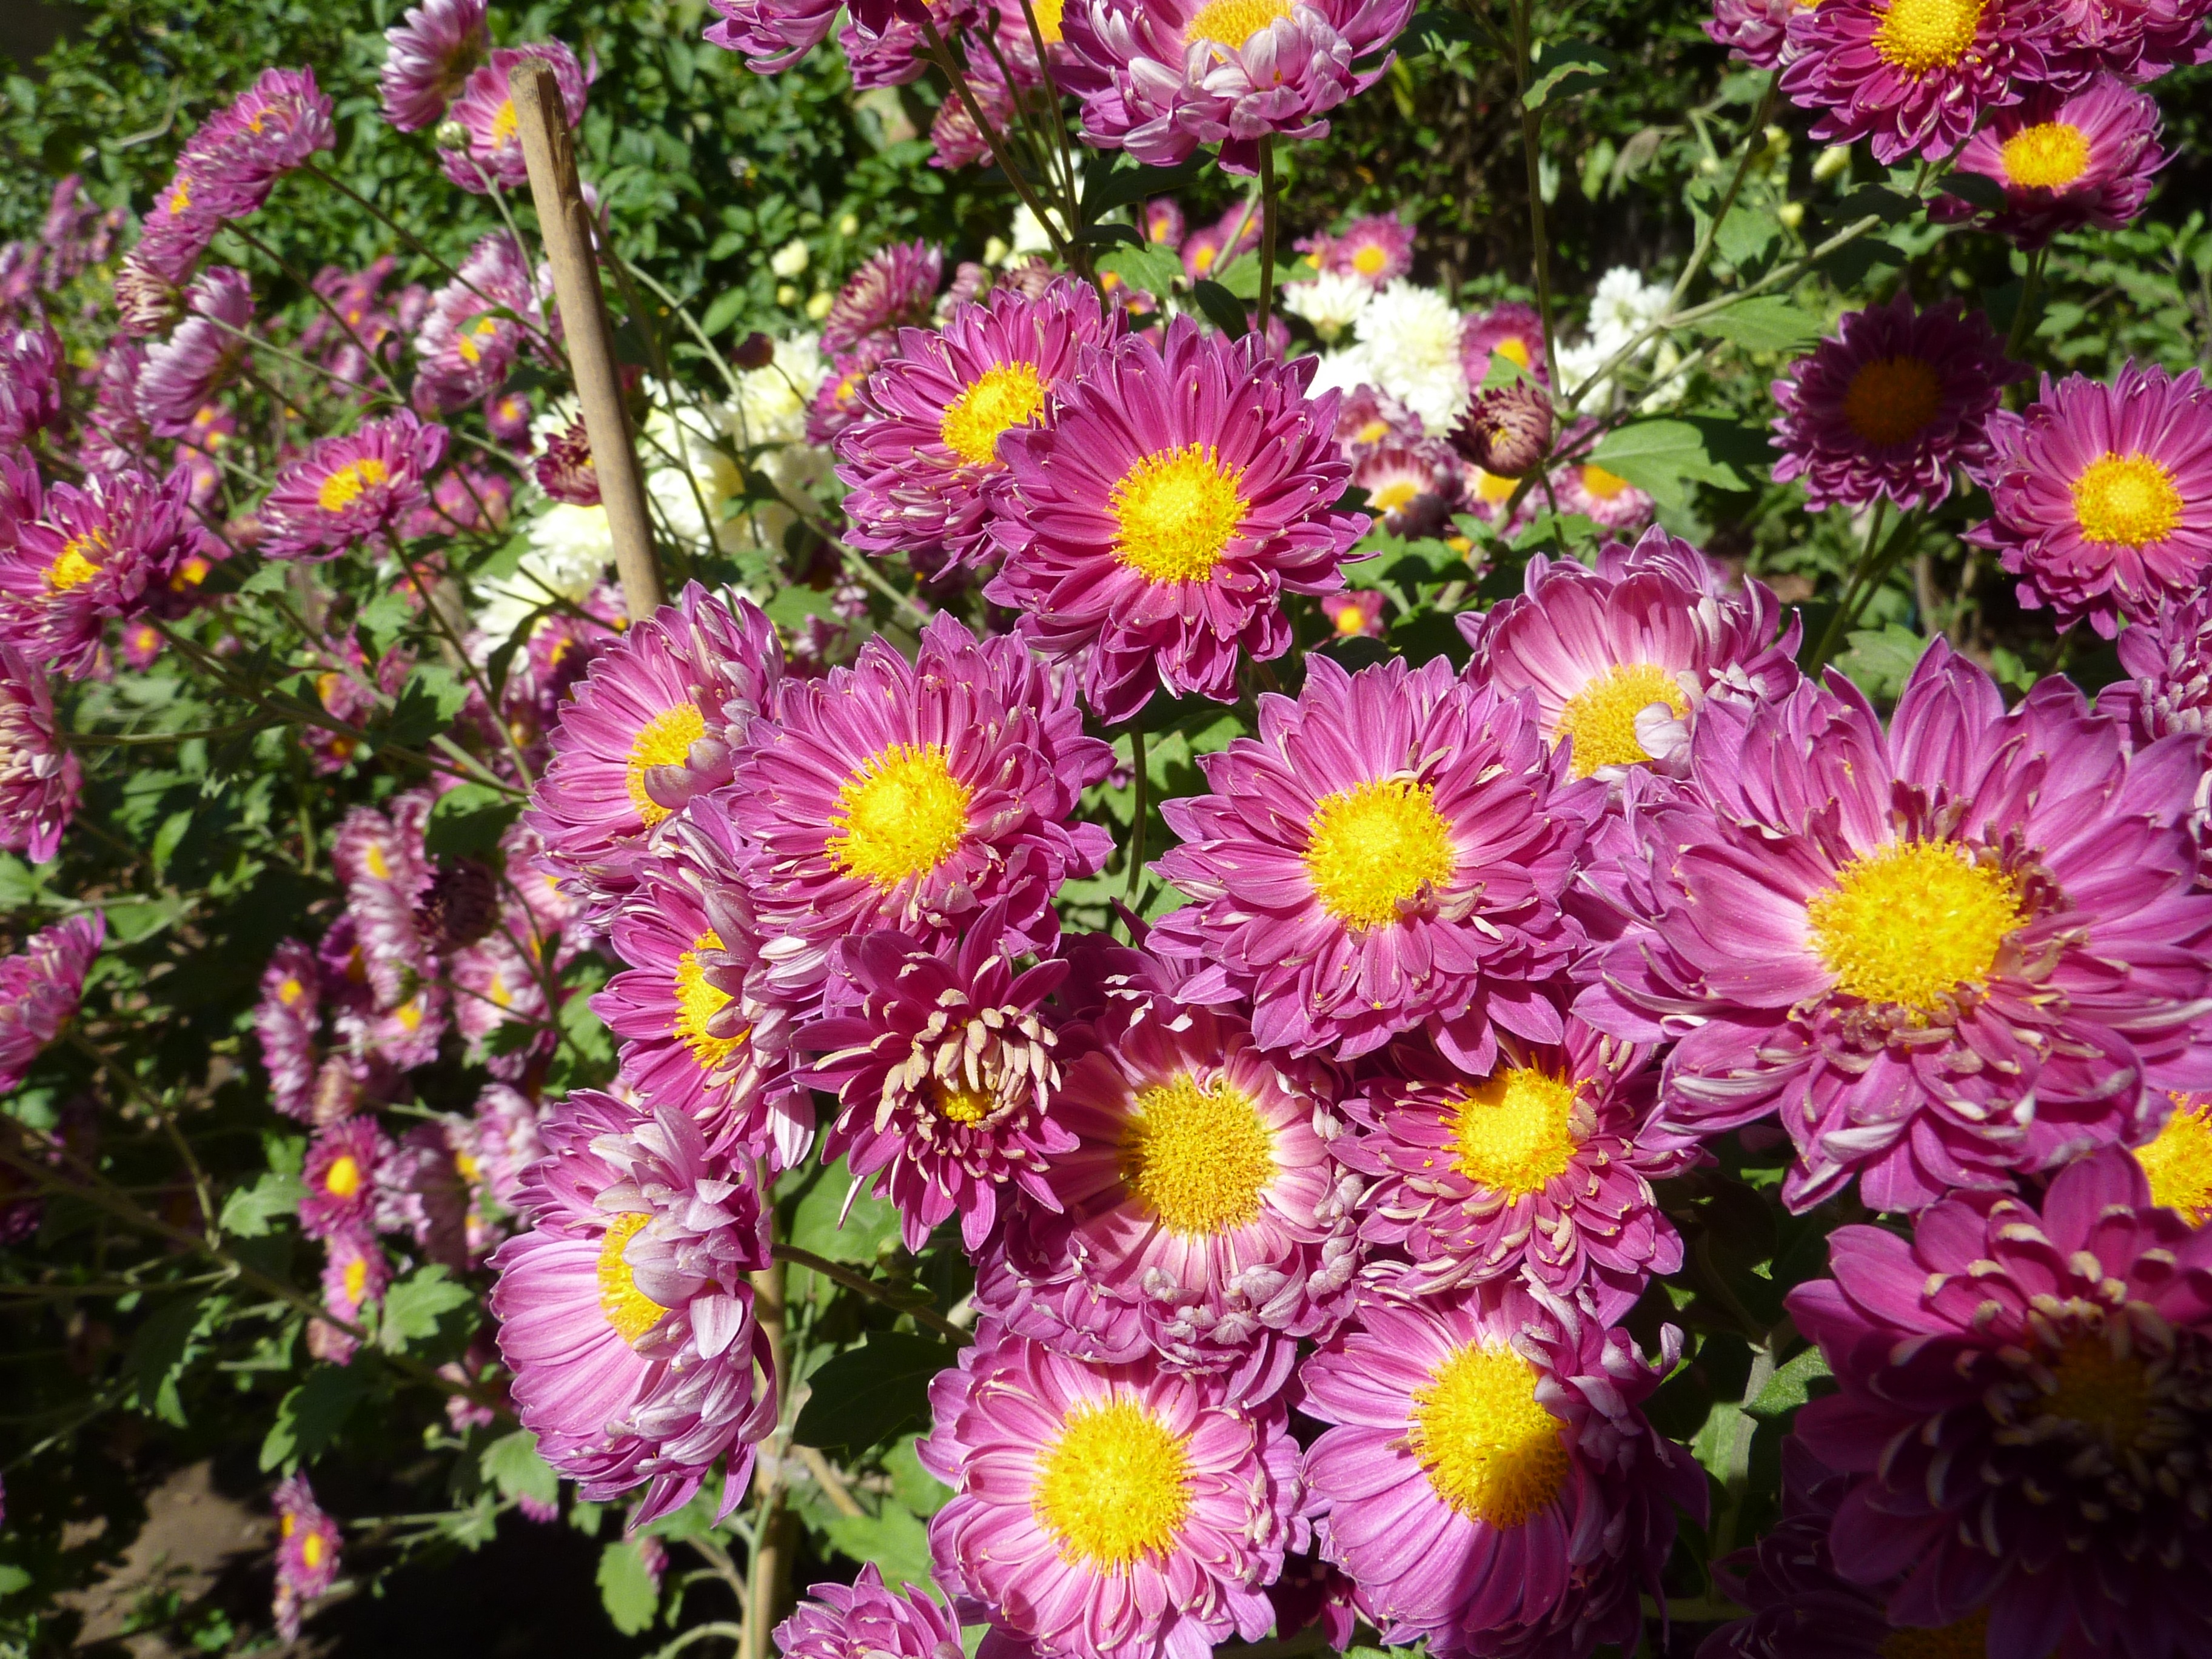
blossom, plant, stem, leaf, flower, petal, bloom, floral, environment, herb, natural, botany, agriculture, flora, botanical, plants, flowers, flower bed, outdoors, pigface, vegetation, petals, aster, wildflowers, horticulture, floristry, organic, flowering plant, daisy family, ice plant, annual plant, land plant, marguerite daisy, chrysanths, ice plant family, dorotheanthus bellidiformis, crisanthamus